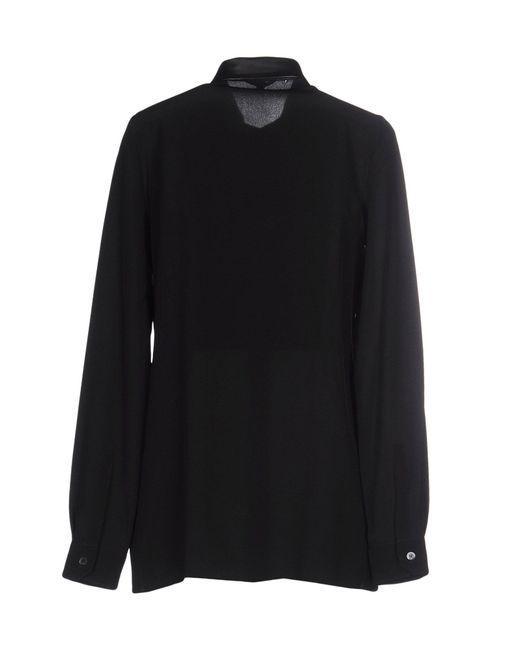
schwarze Bluse, mit langen Ärmeln, Knöpfen an den Manschetten, weicher und seidiger Stoff, ideal für die Arbeit im Büro, elegant und modern